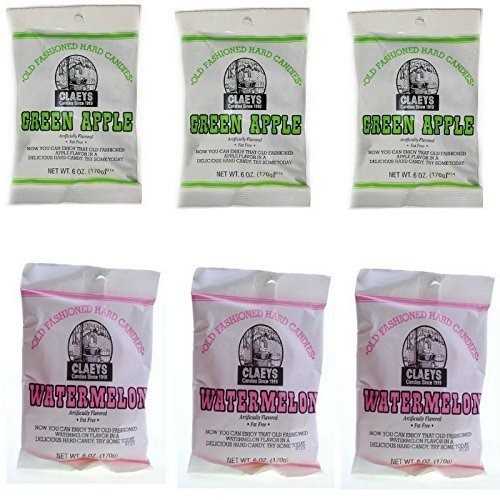
Item Name: Claeys Old Fashioned Hard Candy - Variety 6 Pack - Green Apple and Watermelon - 3 of Each Flavor - 36 Ounces Total by Claeys
Value: 1.0
Unit: Count

Price: 19.83